Mexican cottontail

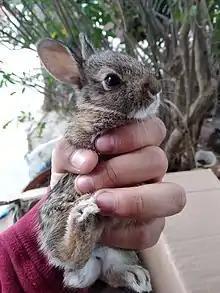
Juvenile Mexican cottontail in hand

The Mexican cottontail is one of the largest members of the genus "Sylvilagus", weighing from on average, and is the largest Mexican rabbit. Its size is comparable with that of medium-sized hares. It has coarse reddish-brown or greyish-brown fur and white underparts. In maturity, the fur becomes a paler yellowish-gray. Adults measure at an average body length of , tail length of , hind foot length of , and ear length of . Individuals from populations in the Sierra Madre de Oaxaca mountain range tend to be slightly larger than those found elsewhere.